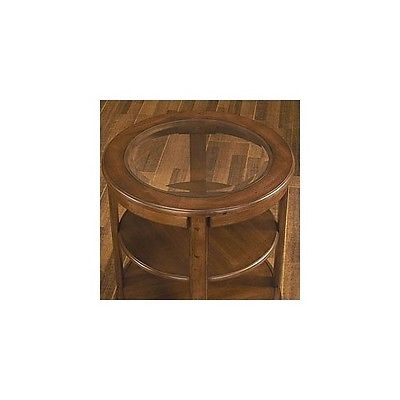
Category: table